Roy Stone (general)

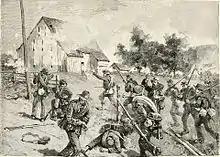
Confederate troops attack the McPherson Farm

On July 1, 1863, on the first day of the Battle of Gettysburg, his brigade, largely composed of green troops, was posted on McPherson's Ridge south of the Chambersburg Pike. Although the brigade had not seen previous combat, it was instrumental in holding back several assaults by the Confederates. Stone moved his regiments to block attacks by Colonel John Brockenborough and Brigadier General Junius Daniel. His troops held until the Iron Brigade and other Federal units fell back. Stone's men were among last to withdraw from their sector. Stone was severely wounded in the hip and arm in the fighting, and he returned home to recuperate.